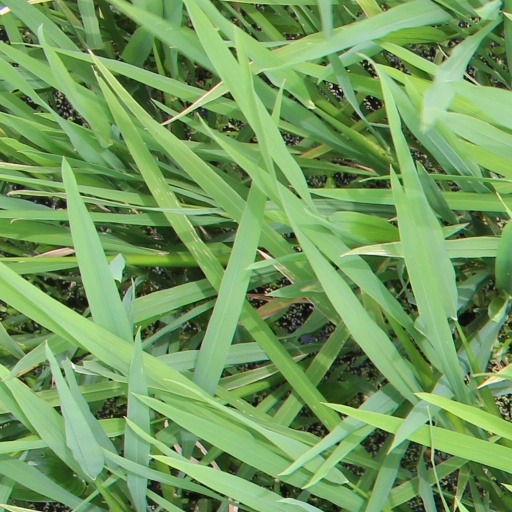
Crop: rice